Gulf South Conference

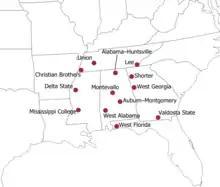
Map of GSC school locations (pre-2024)

Beginning with the 2011–12 academic year; Arkansas Tech University, University of Arkansas at Monticello, Harding University, Henderson State University, Ouachita Baptist University, and Southern Arkansas University left the GSC to form the Great American Conference.